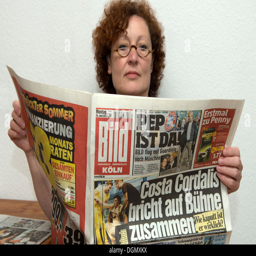
woman reading a copy of the newspaper